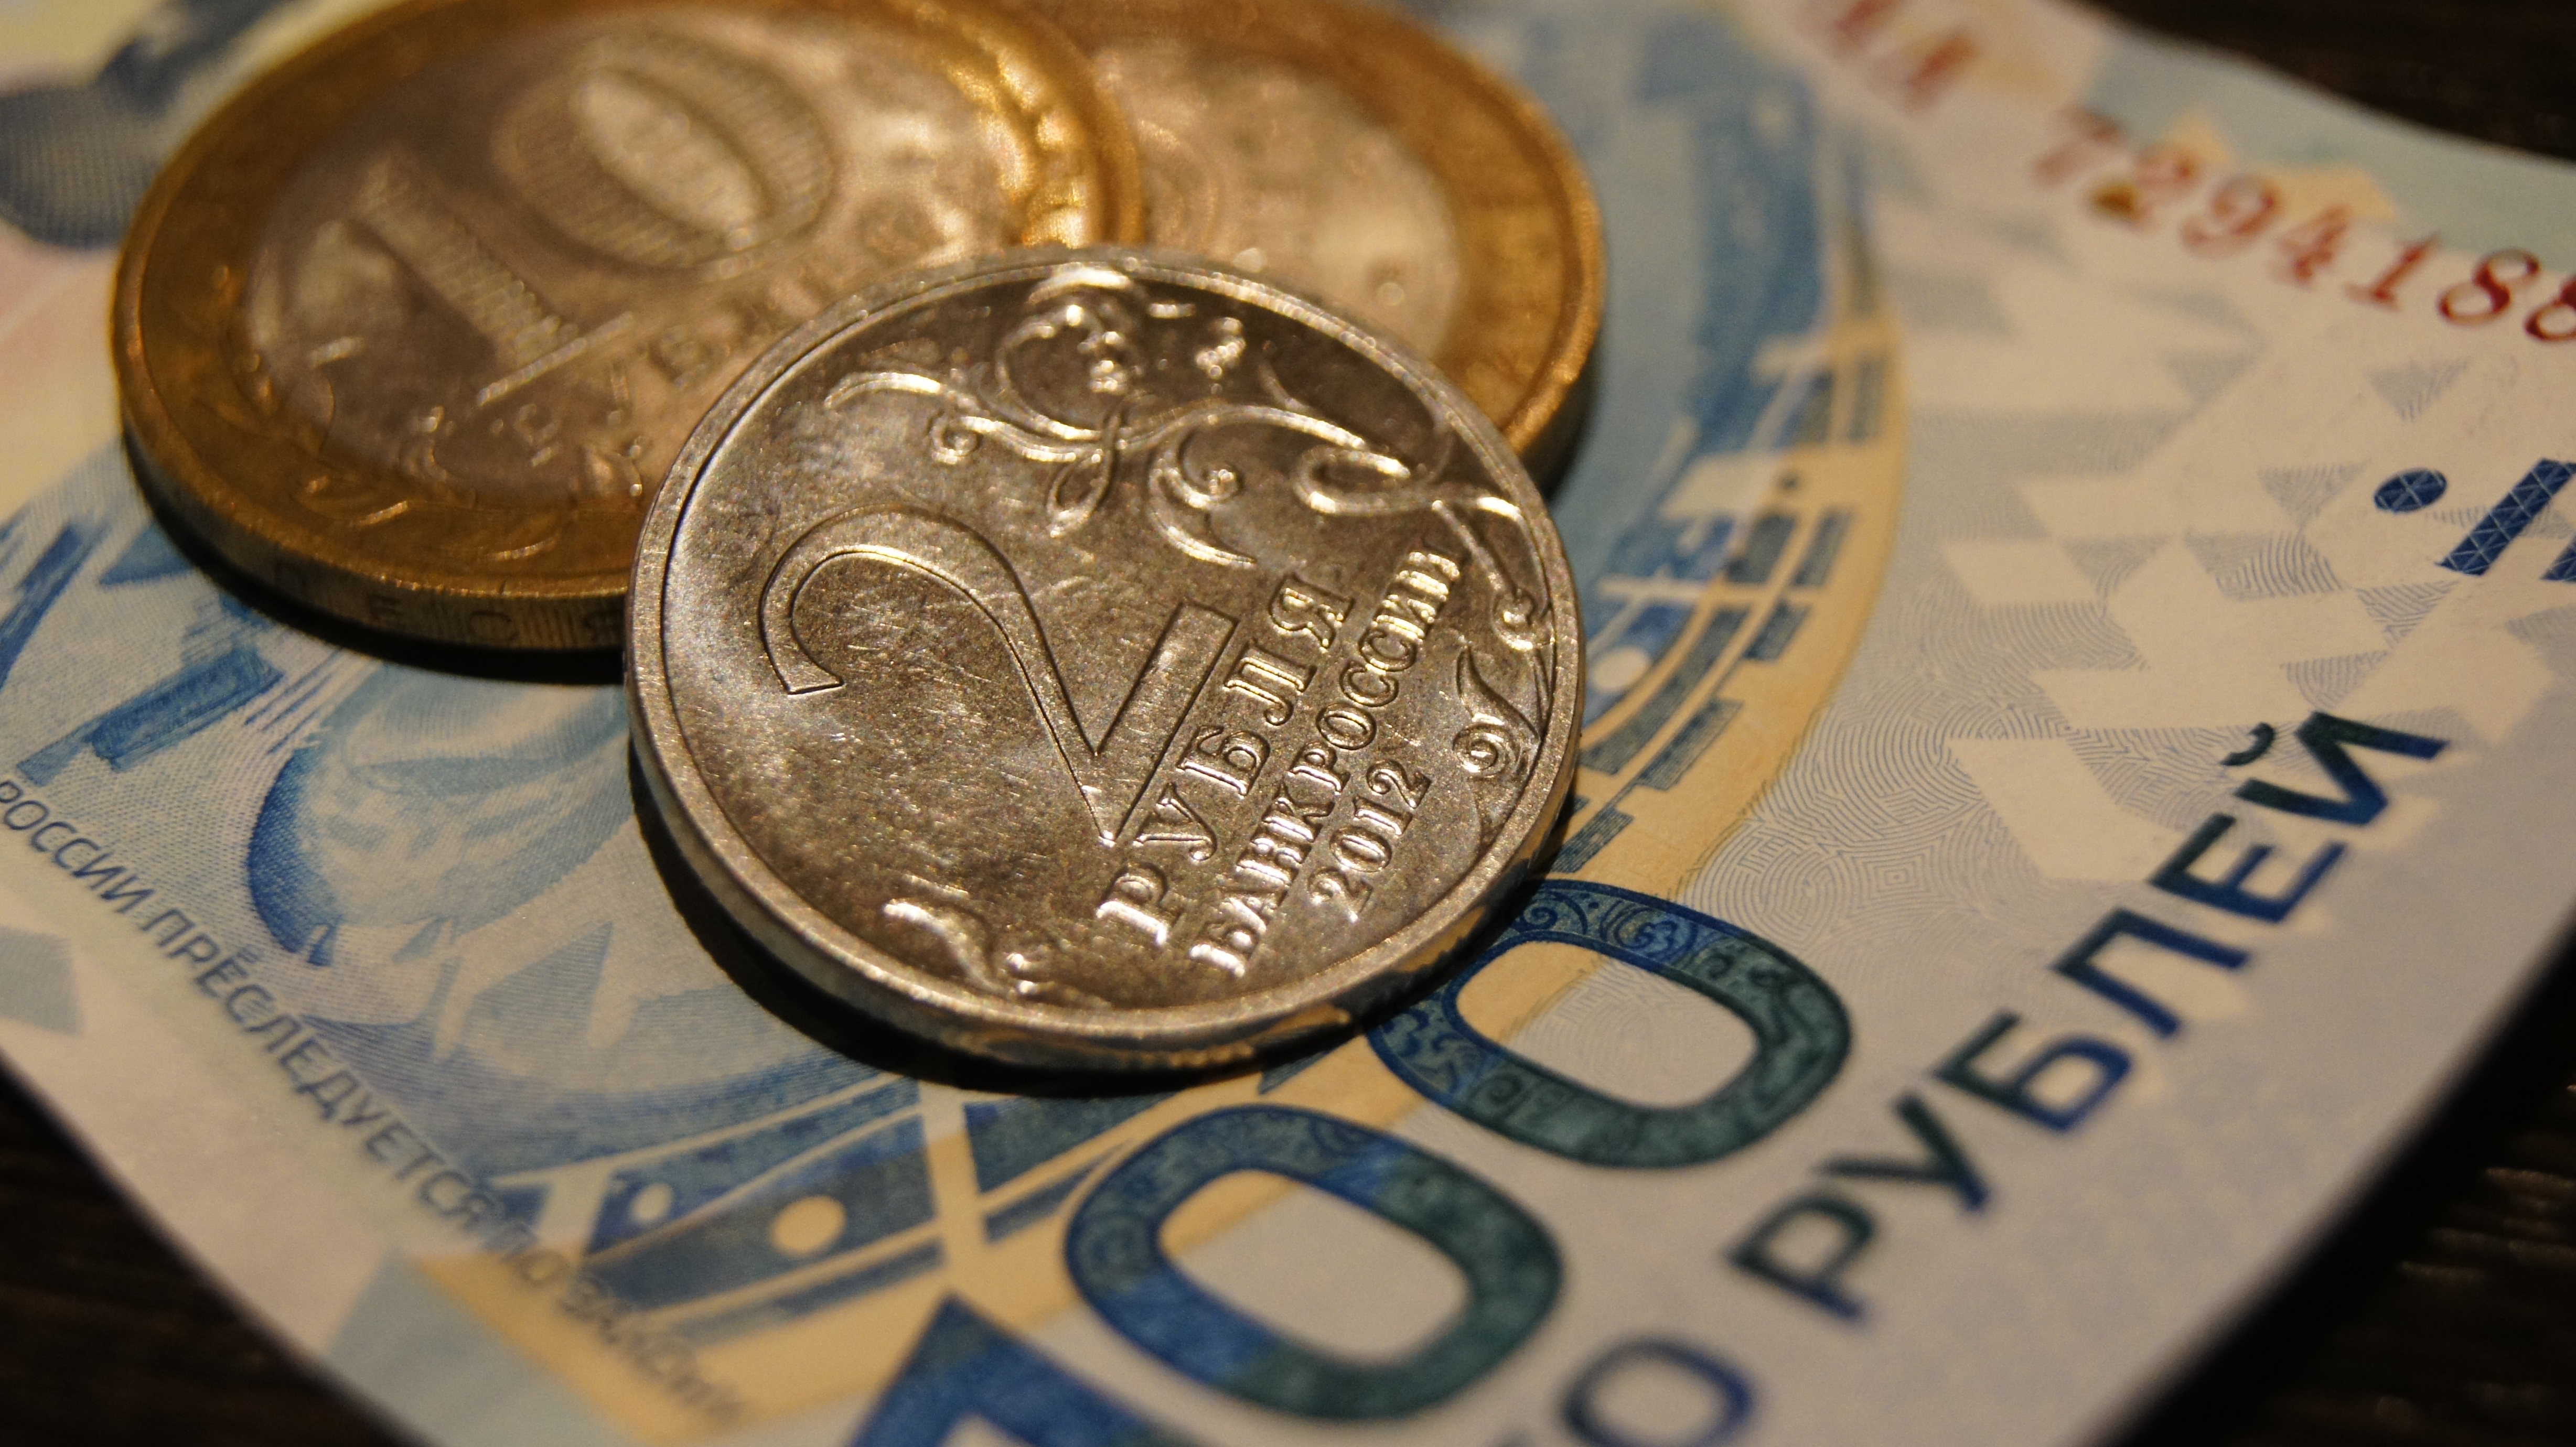
money, close up, cash, currency, coin, coins, ruble, bills